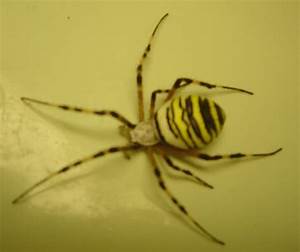
Label: spider